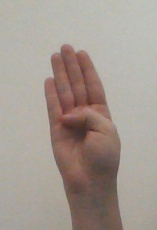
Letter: kaaf